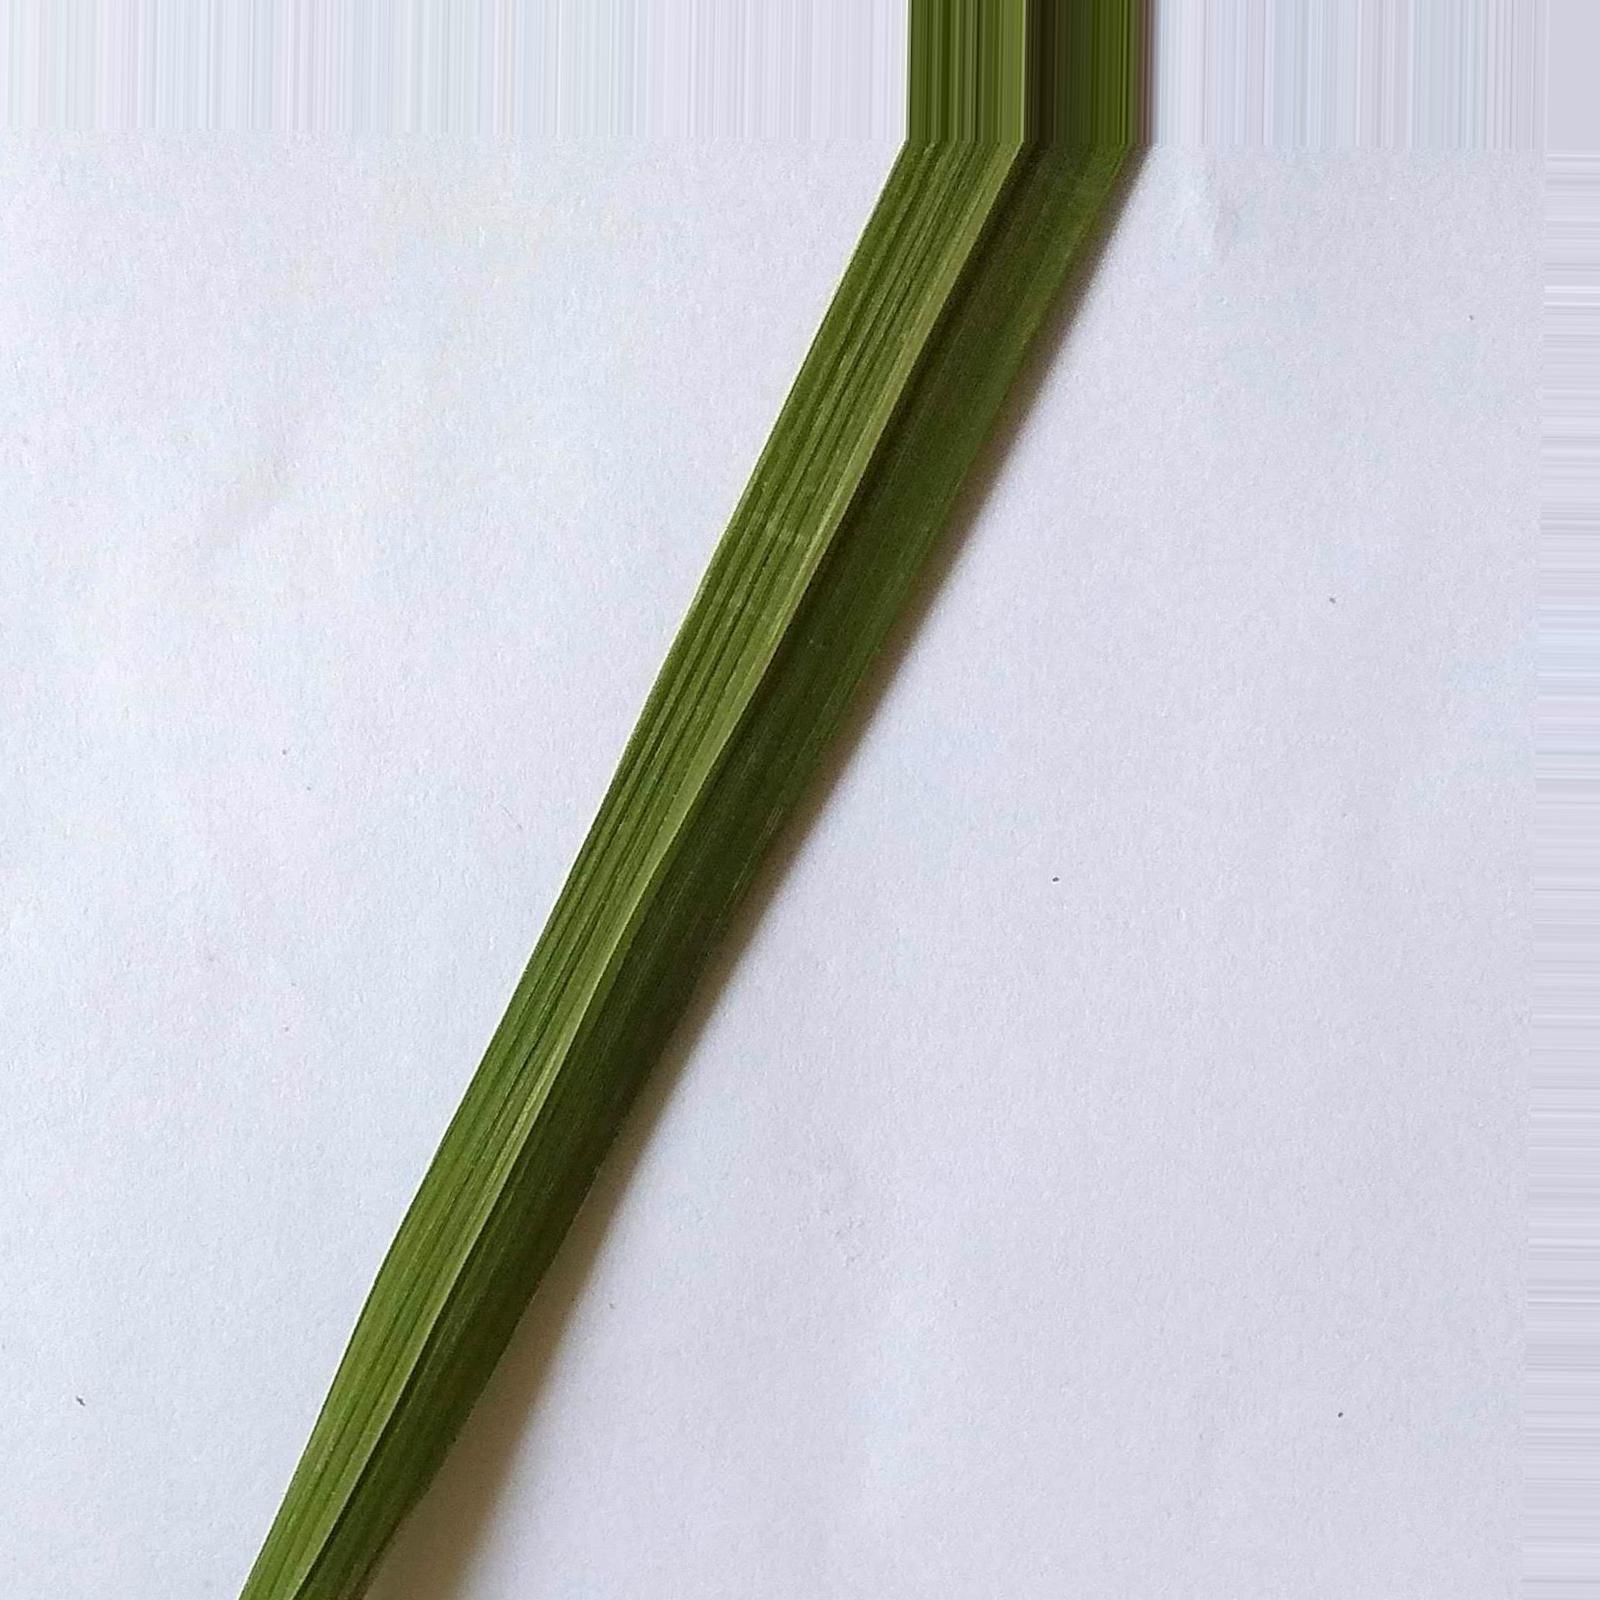
Nhãn: Healthy